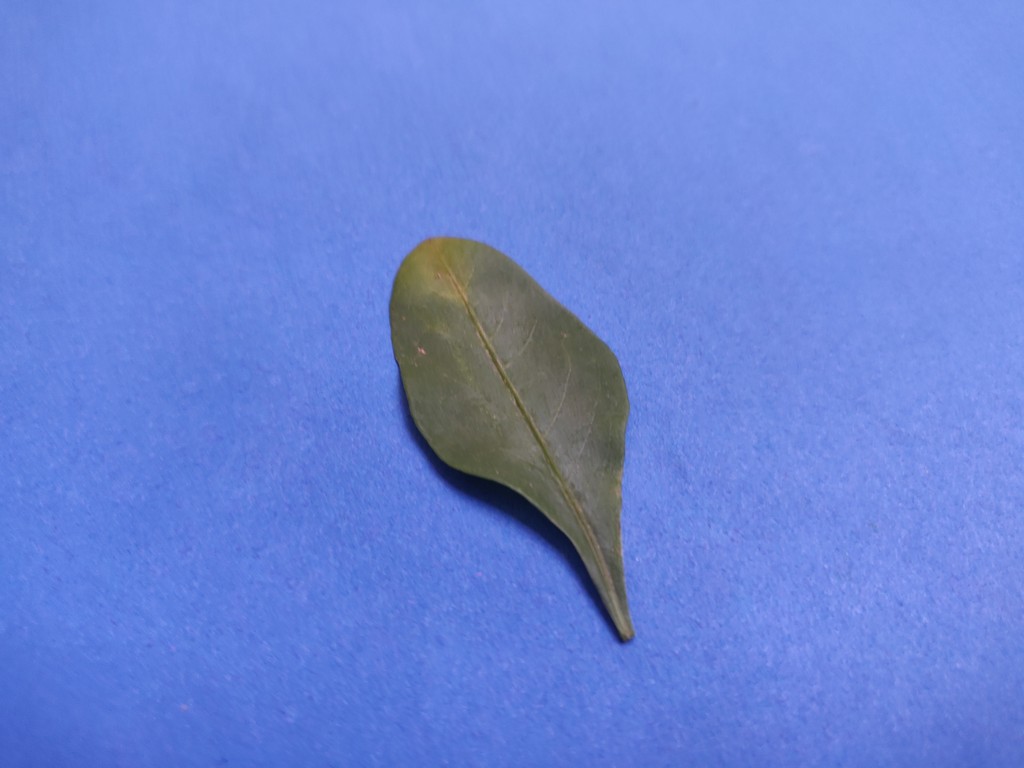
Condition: Unhealthy
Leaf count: single
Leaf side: front